Jenny Sages

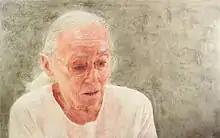
After Jack, 2012

Sages said in an interview that she never takes commission to do portraits because she only does it for her loved ones, motivated by her own interest. Her portrait paintings, including self-portraits, won her 21 Archibald prizes in total.